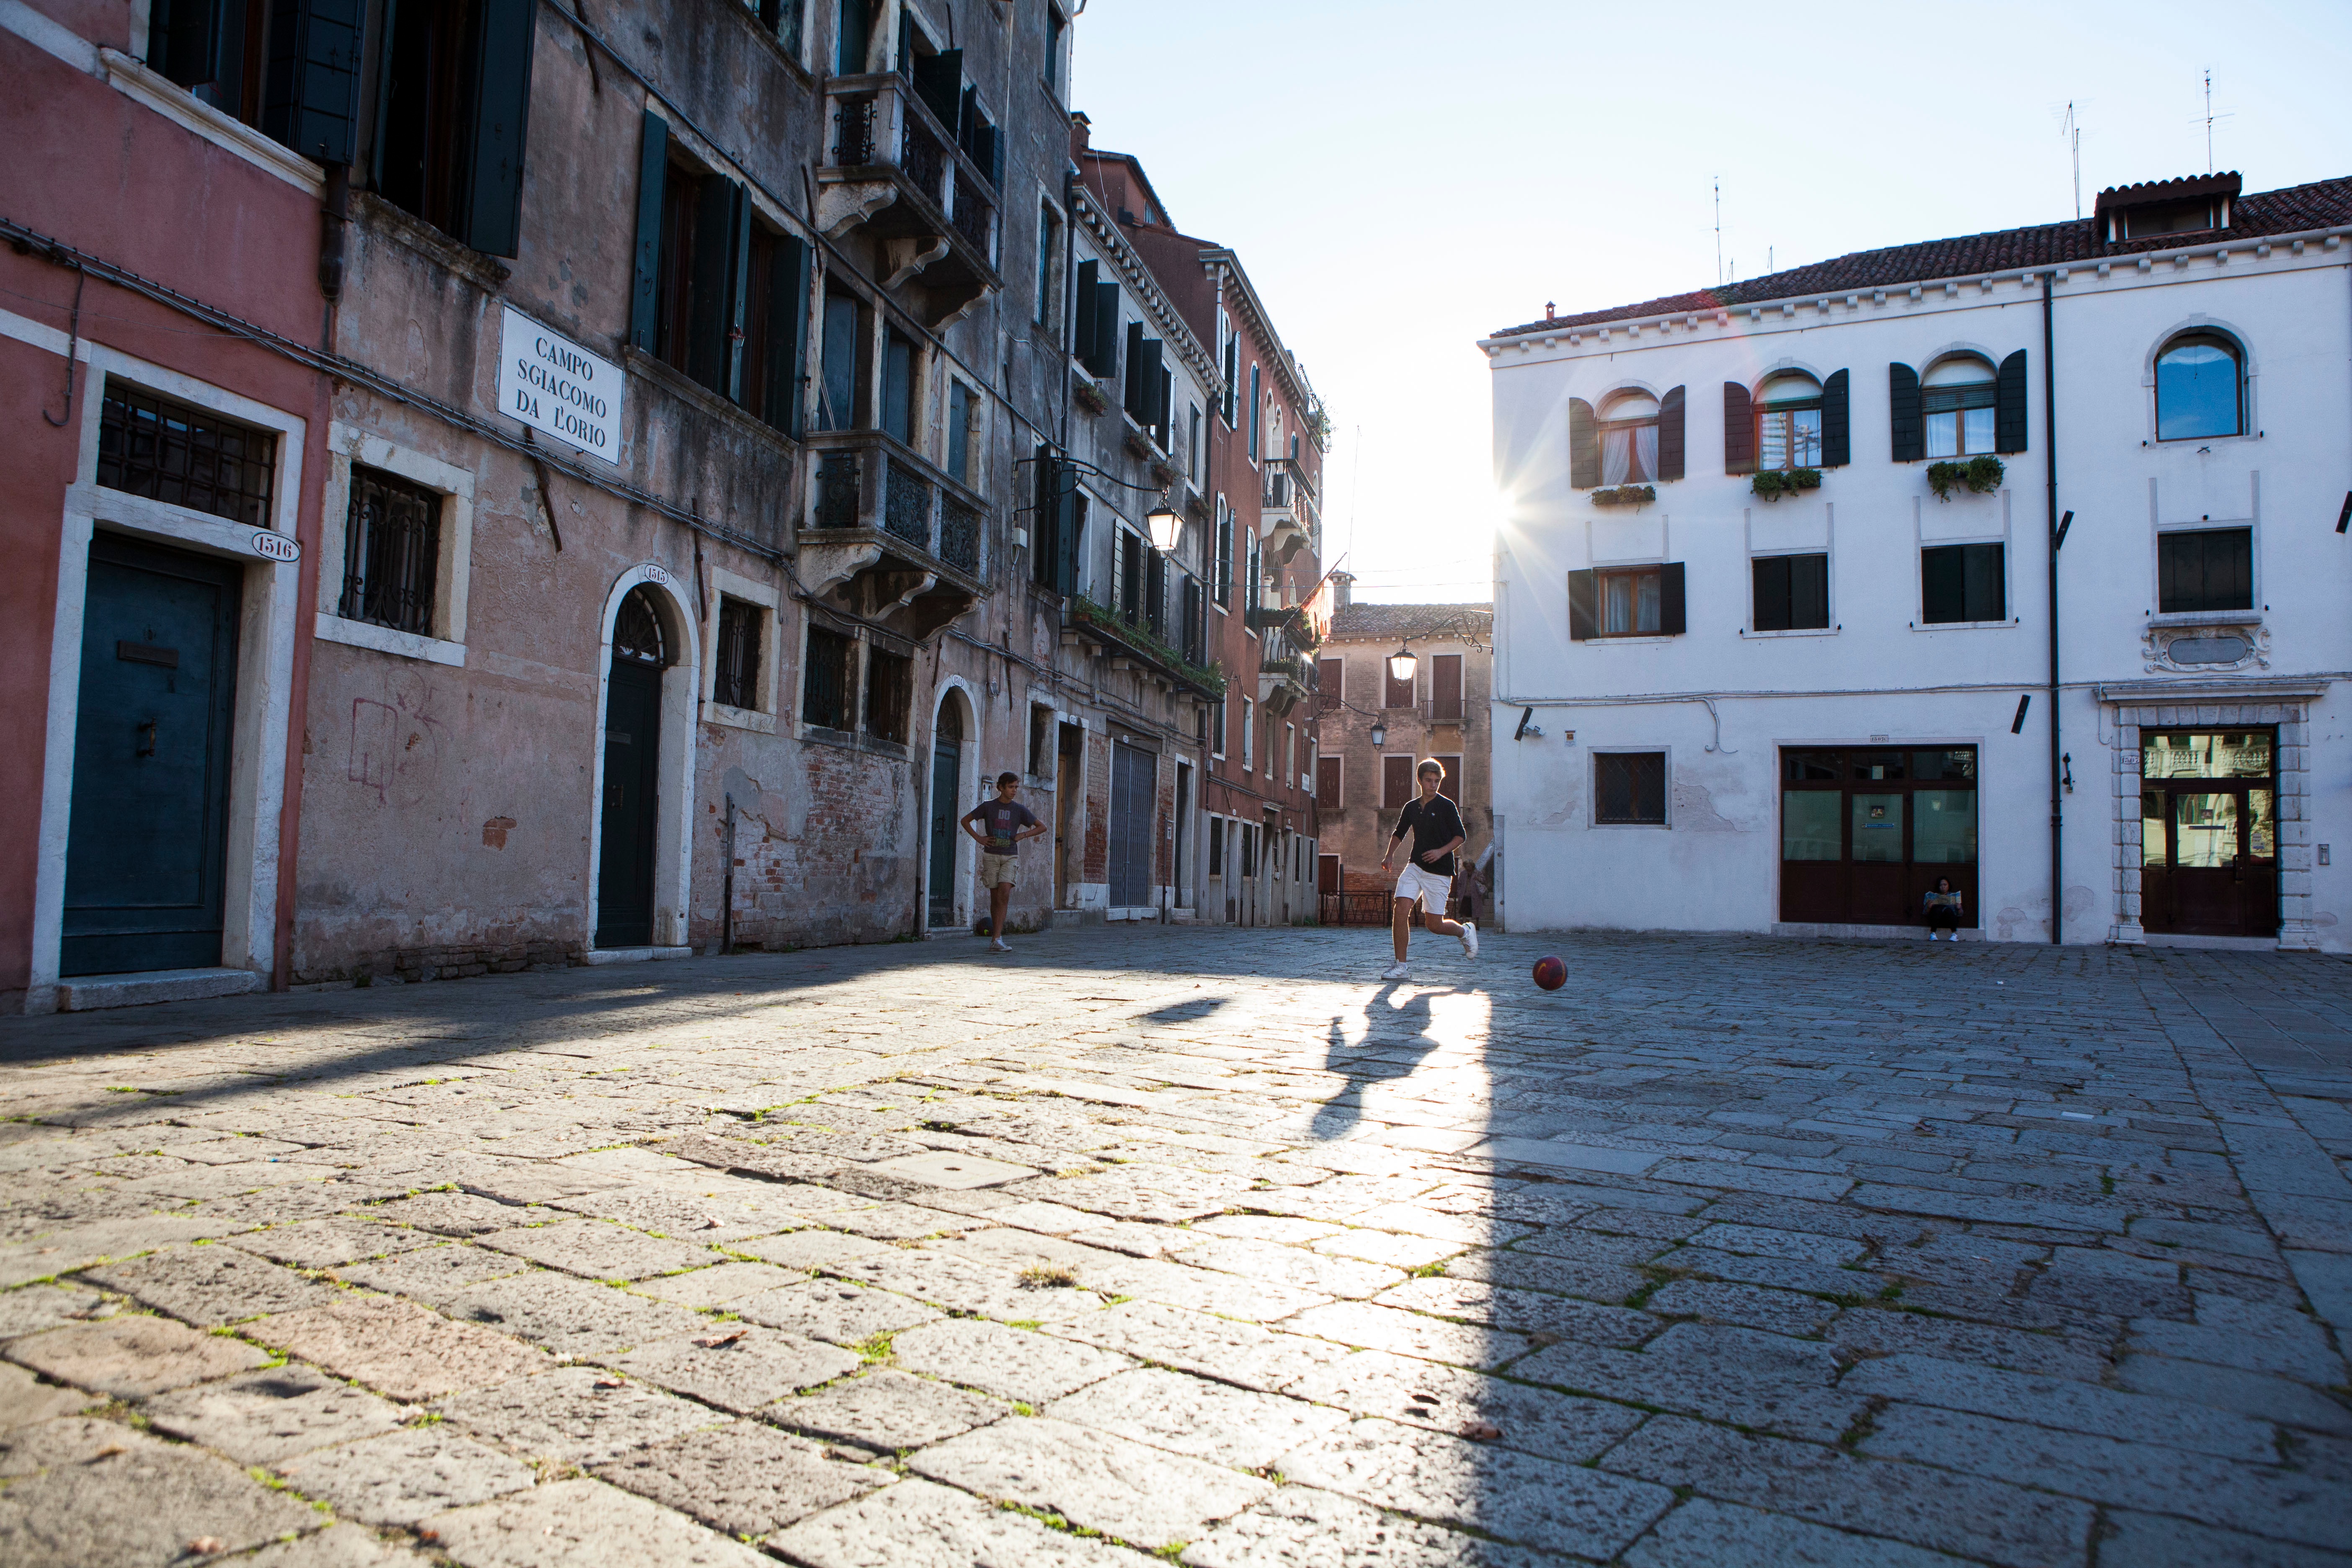
architecture, road, street, house, town, palace, alley, city, downtown, facade, infrastructure, town square, neighbourhood, urban area, human settlement